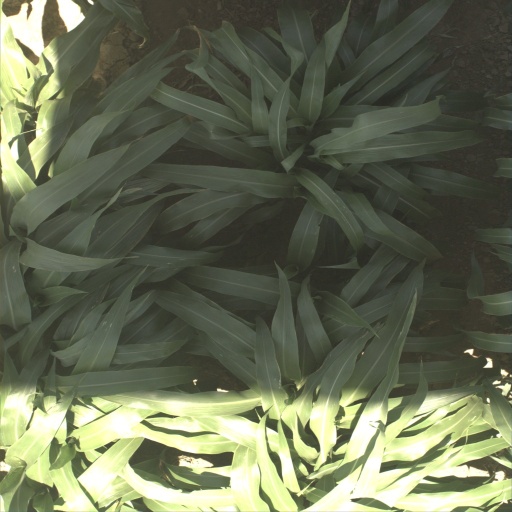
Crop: sorghum